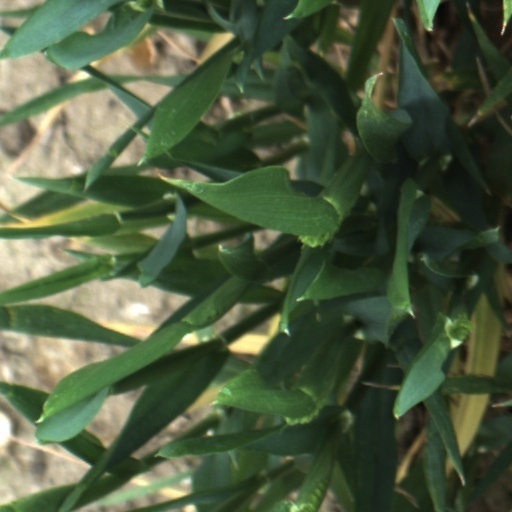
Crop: wheat